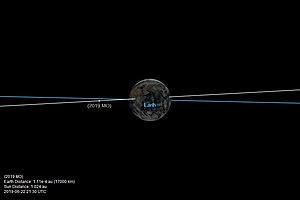
2019 MO est un petit astéroïde Apollon qui a percuté l'atmosphère terrestre le 22 juin 2019.